Vladimir Polonsky

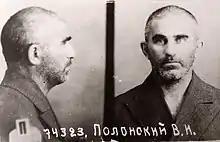
Portrait of Polonsky after his arrest by the NKVD

He was arrested on 22 June 1937. Claims that he was tortured are not accompanied by evidence. He was sentenced to death by the Military Tribunal of USSR and executed by firing squad on 30 October 1937 in Lubyanka prison.